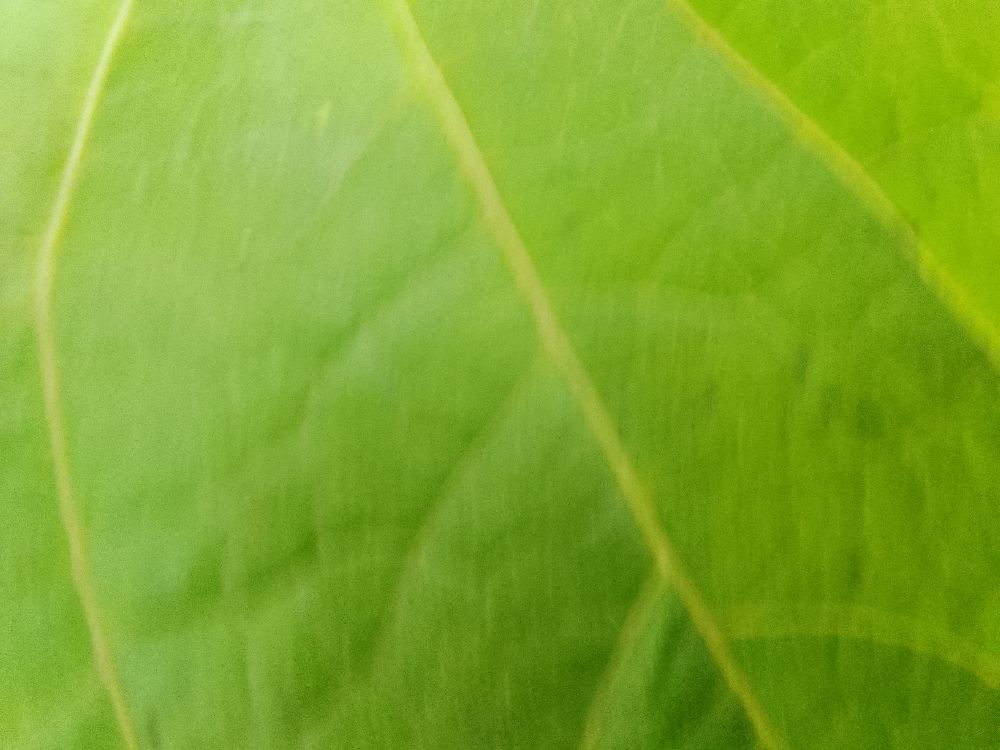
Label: healthy